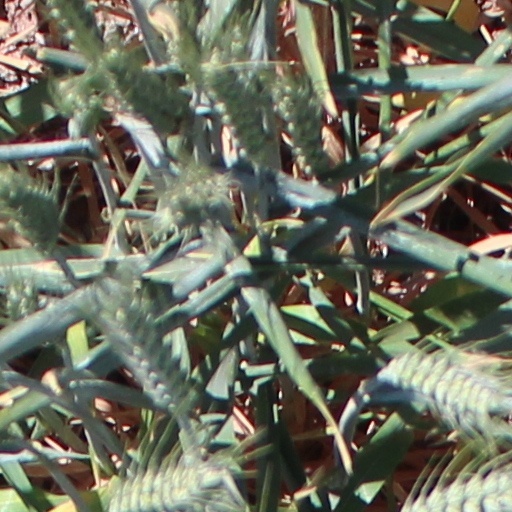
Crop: wheat